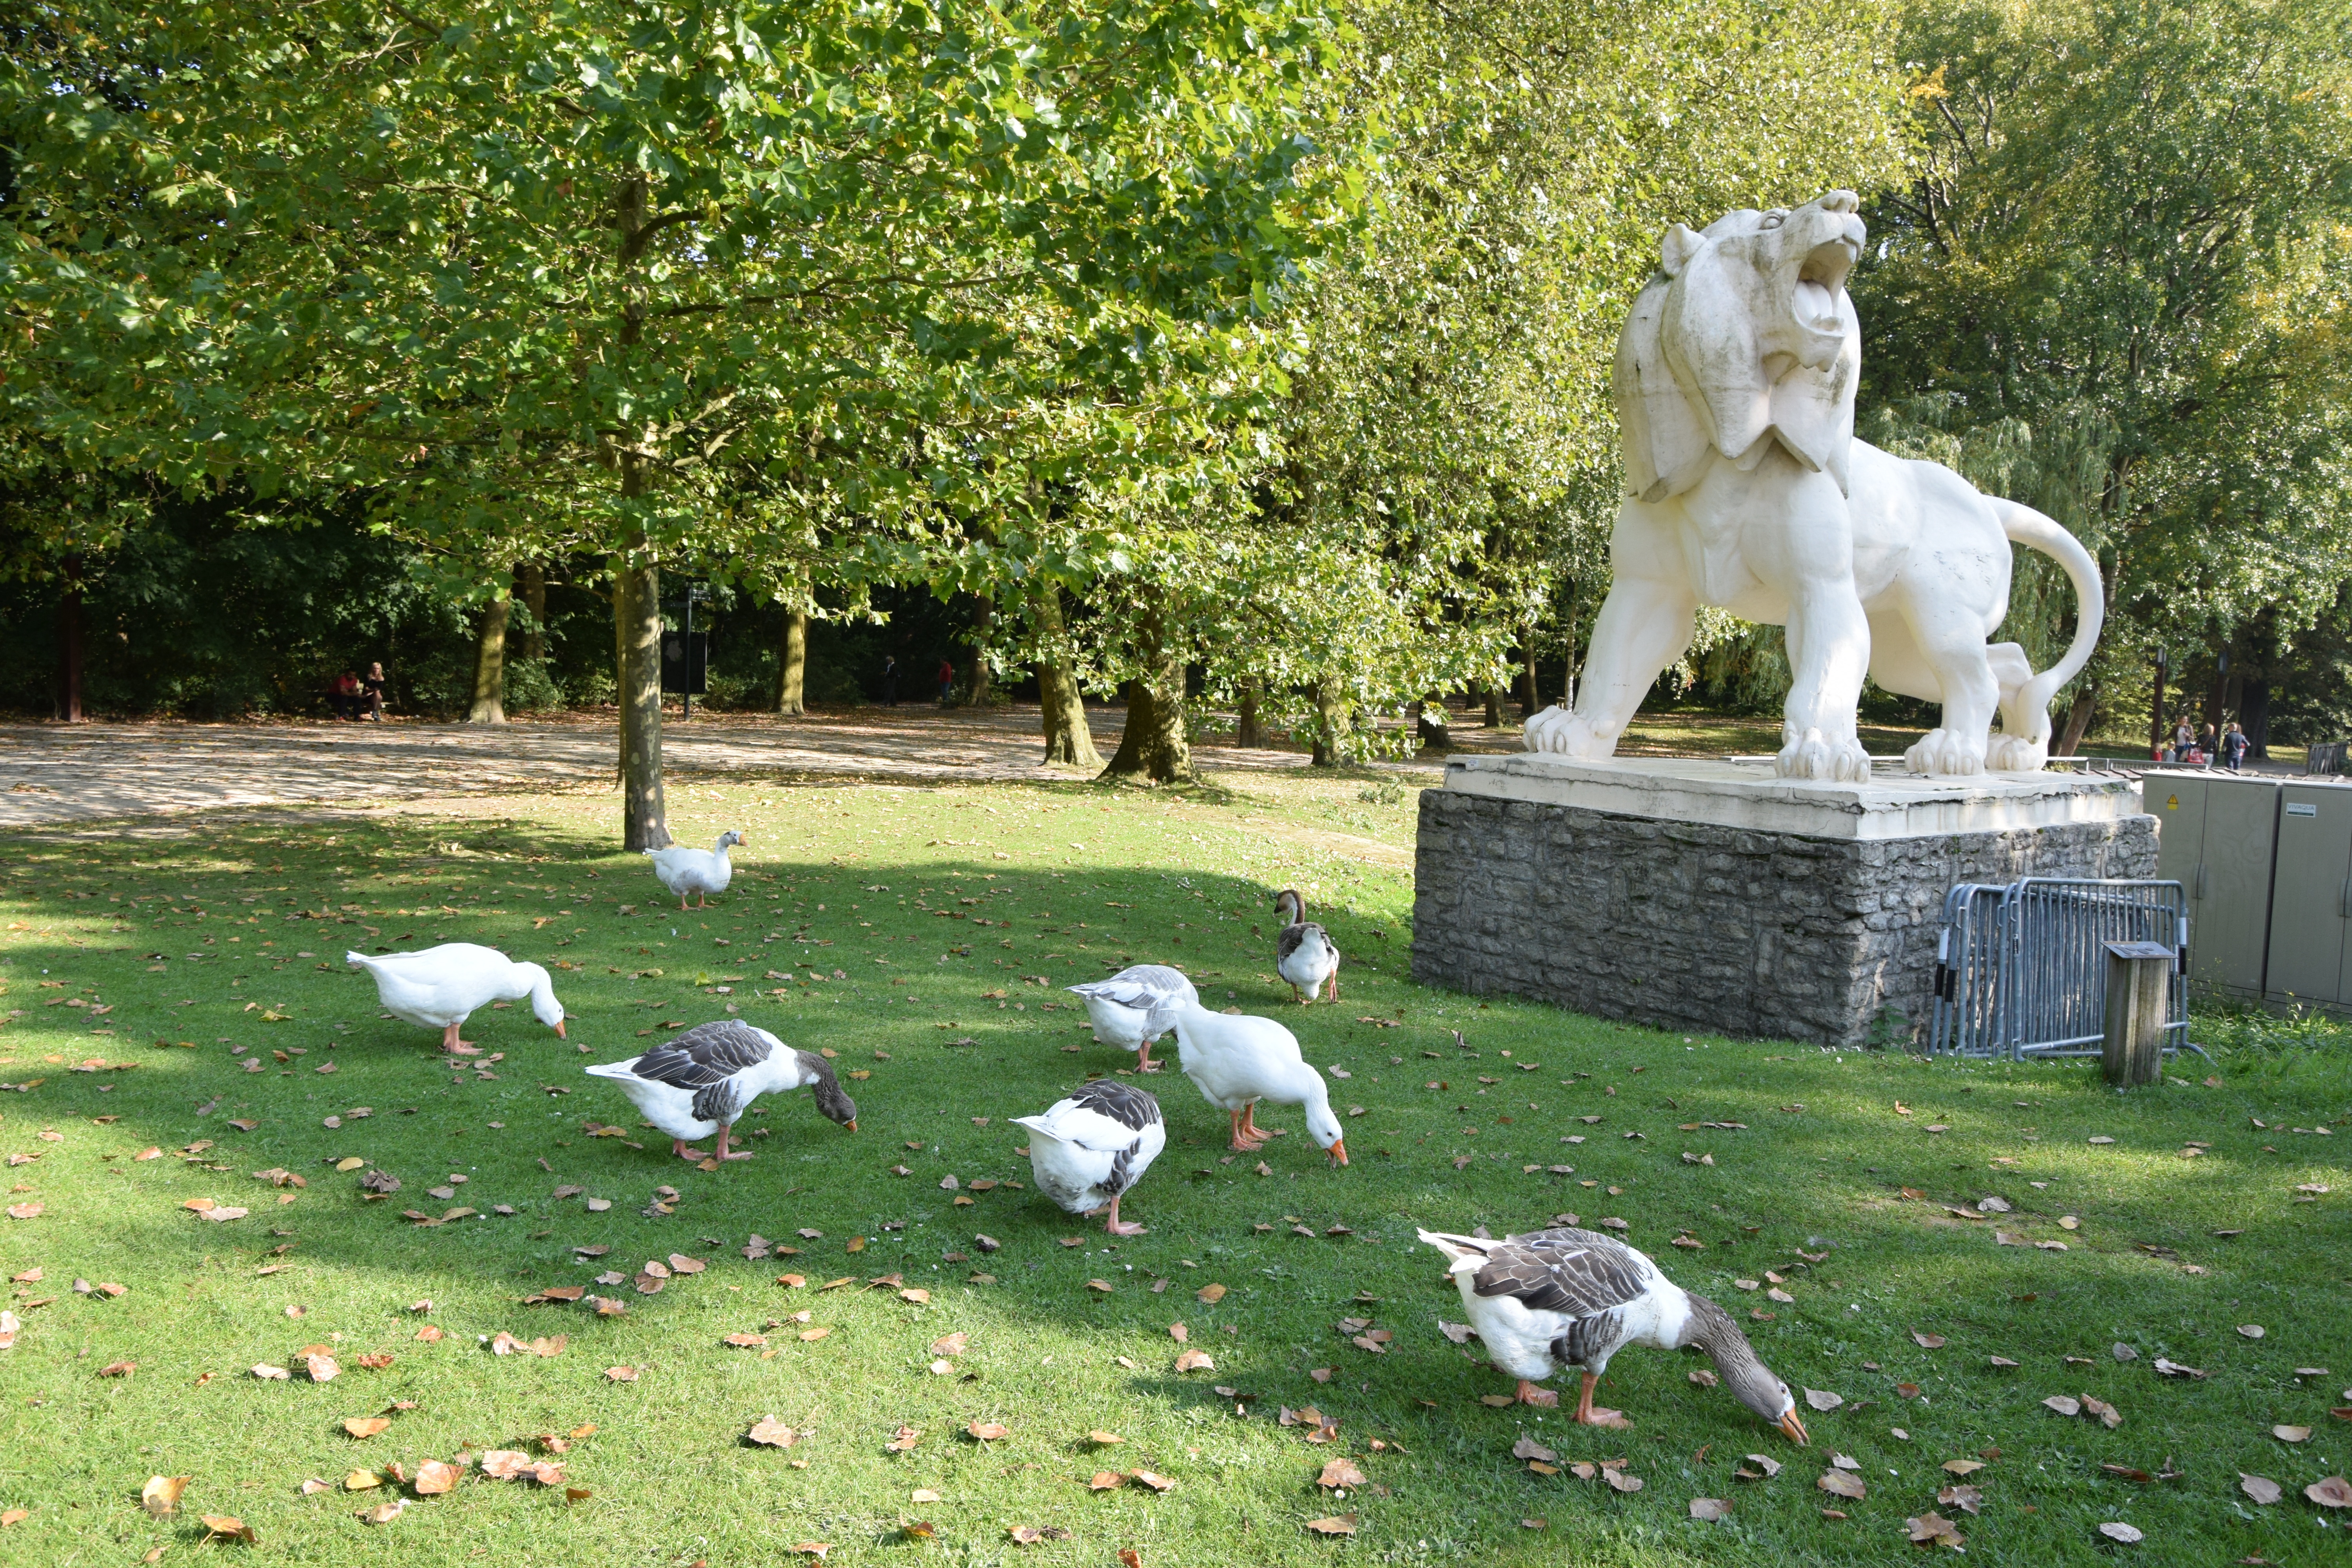
landscape, nature, forest, grass, light, animal, monument, environment, statue, green, park, garden, trees, birds, sculpture, woods, goats, duck, vegetation, animals, sol, ducks